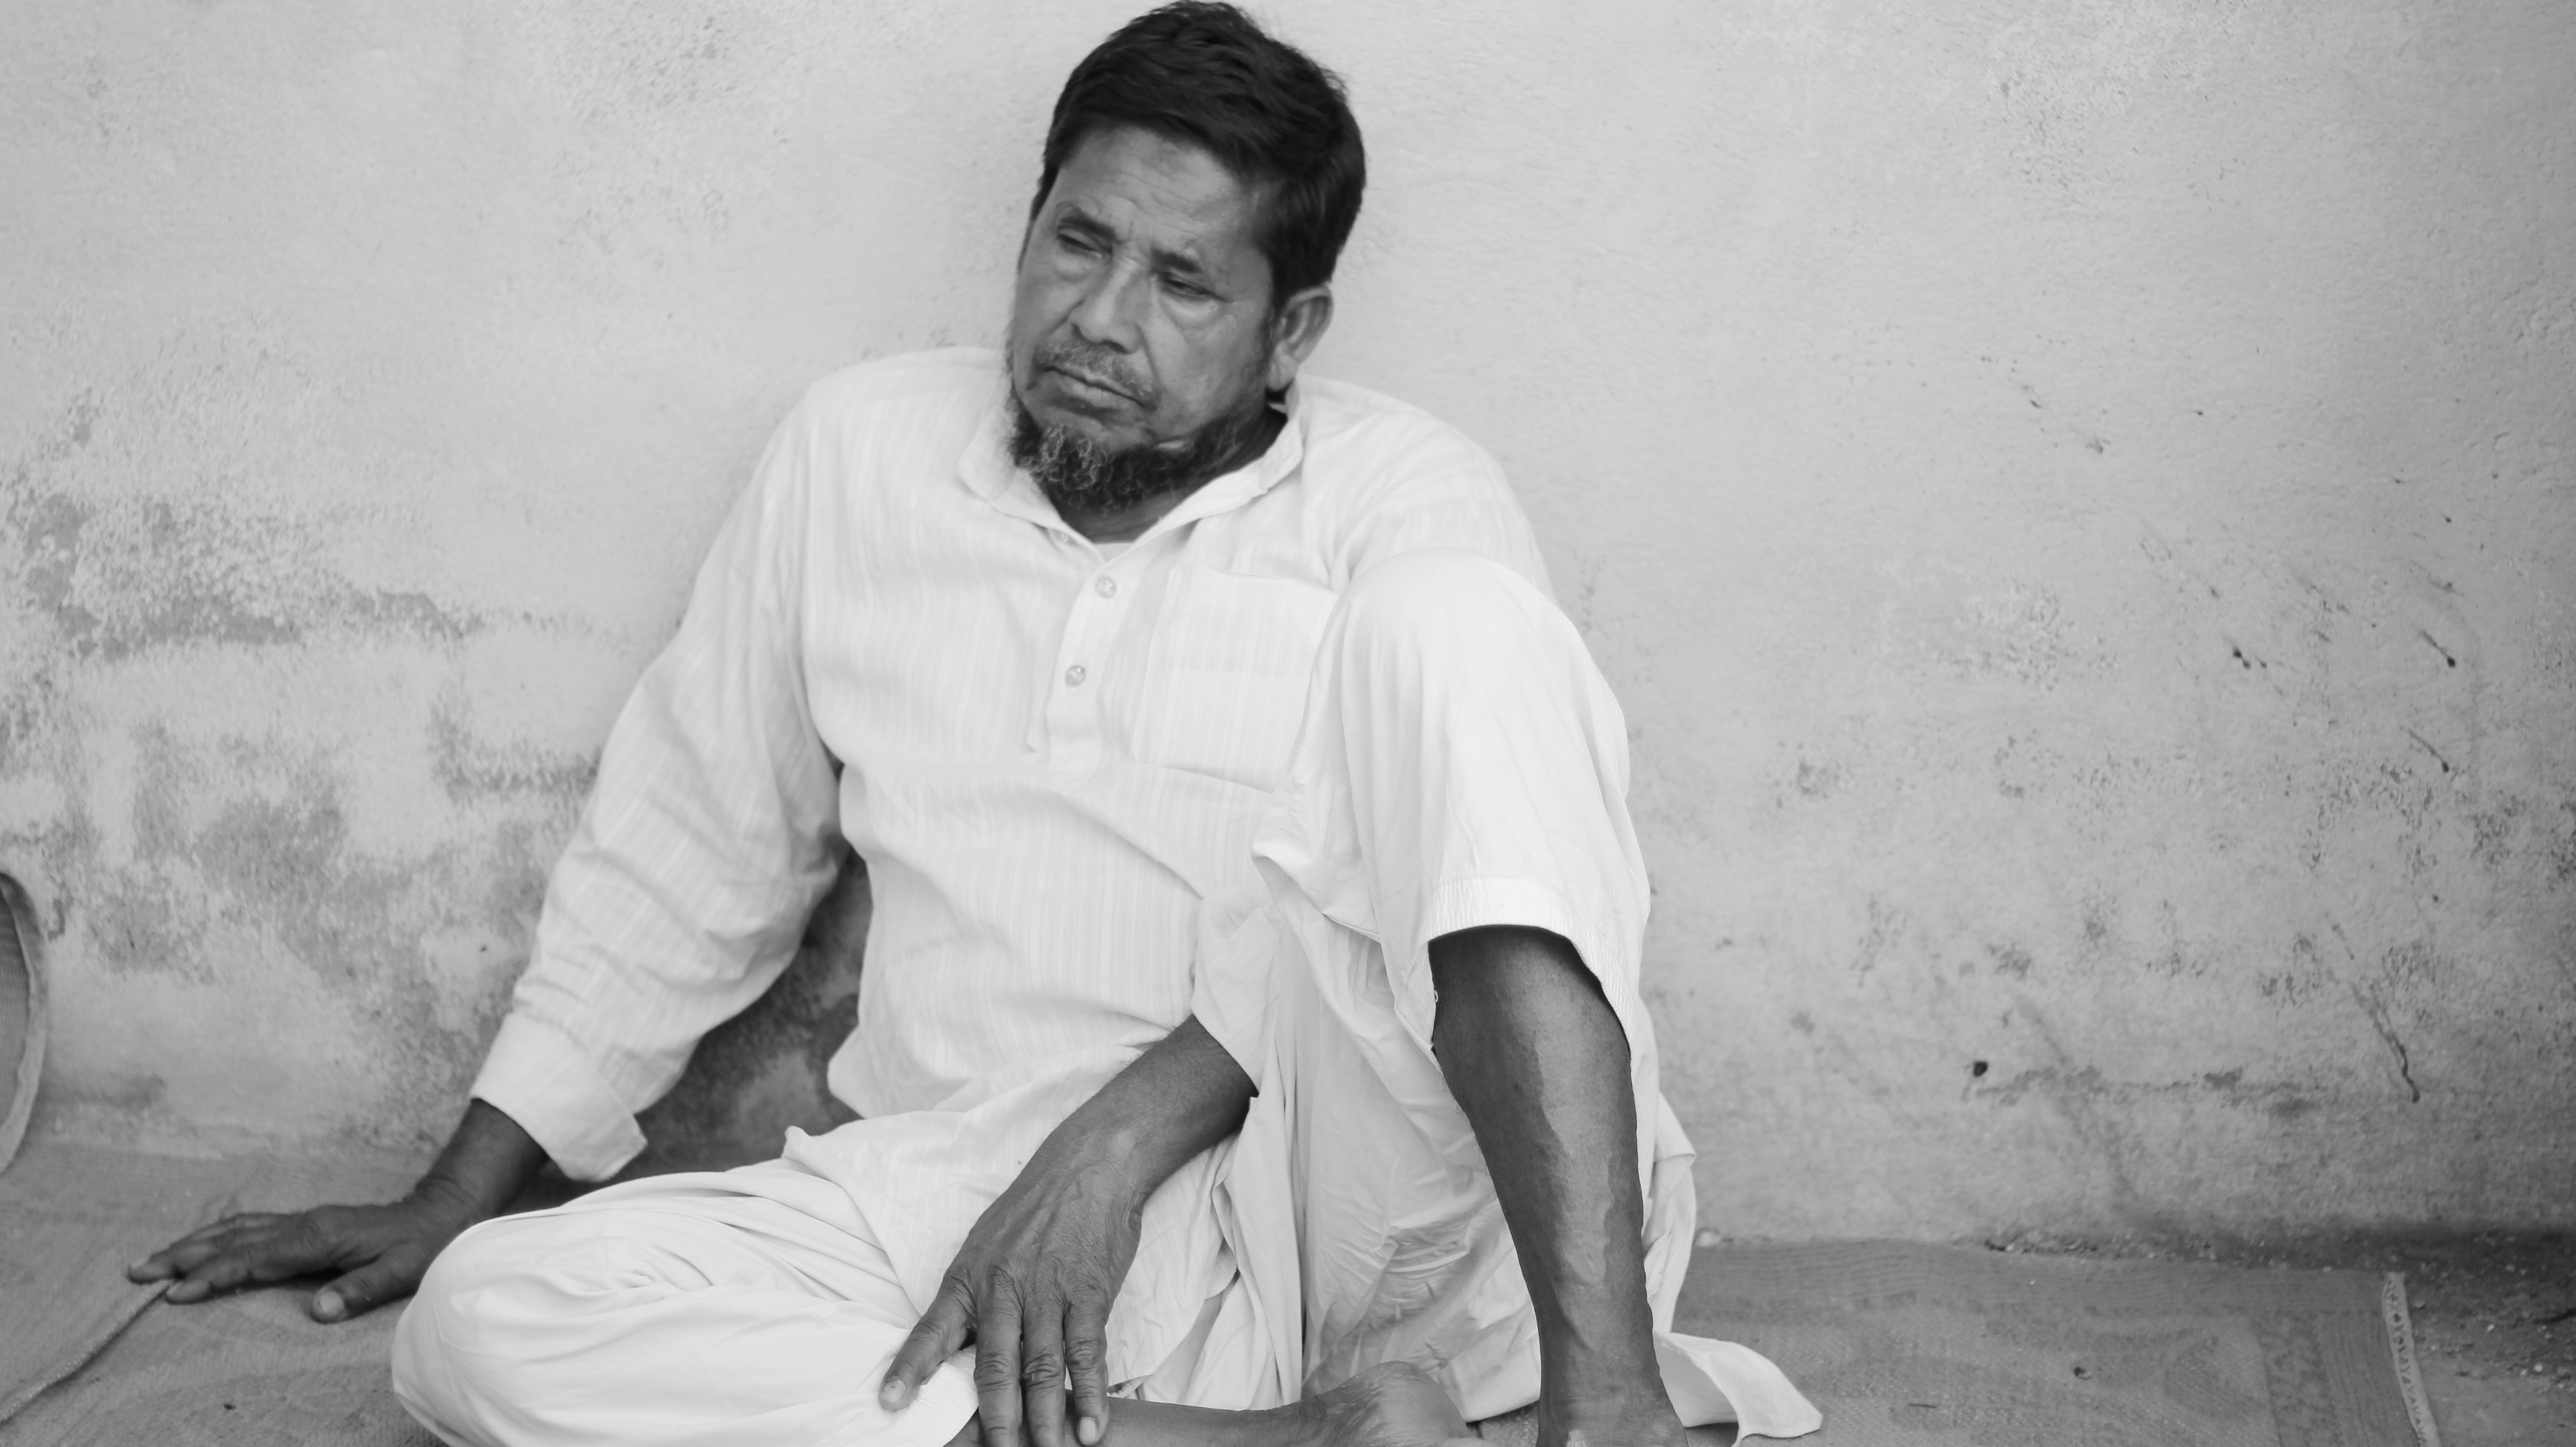
man, person, black and white, people, white, photography, old, male, thinking, portrait, sitting, human, black, monochrome, one, dress, photograph, adult, black and white photos, photo shoot, monochrome photography, human positions